G.W. Andrews Federal Building and United States Courthouse

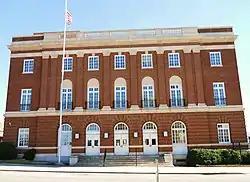

The George W. Andrews Federal Building and United States Courthouse is a historic government building in Opelika, Alabama. It was originally built in 1915 as the U.S. Post Office. It reflects a Renaissance Revival exterior and Colonial Revival interior.